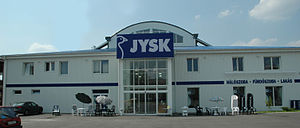
JYSK / Tidslinje
JYSK i Ungarn.
"JYSK er en international butikskæde med hovedkontor i Brabrand i udkanten af Aarhus, der siden åbningen af den første butik på Silkeborgvej i Aarhus i 1979 har profileret sig på at sælge ""alt til boligen"" lidt billigere end konkurrenterne.